You Don't Shoot at Angels

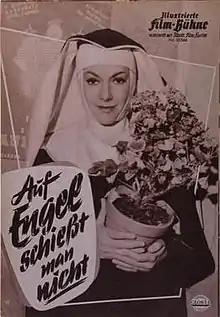

You Don't Shoot at Angels is a 1960 West German comedy crime film directed by Rolf Thiele and starring Ruth Leuwerik, Hannes Messemer and Gustav Knuth.